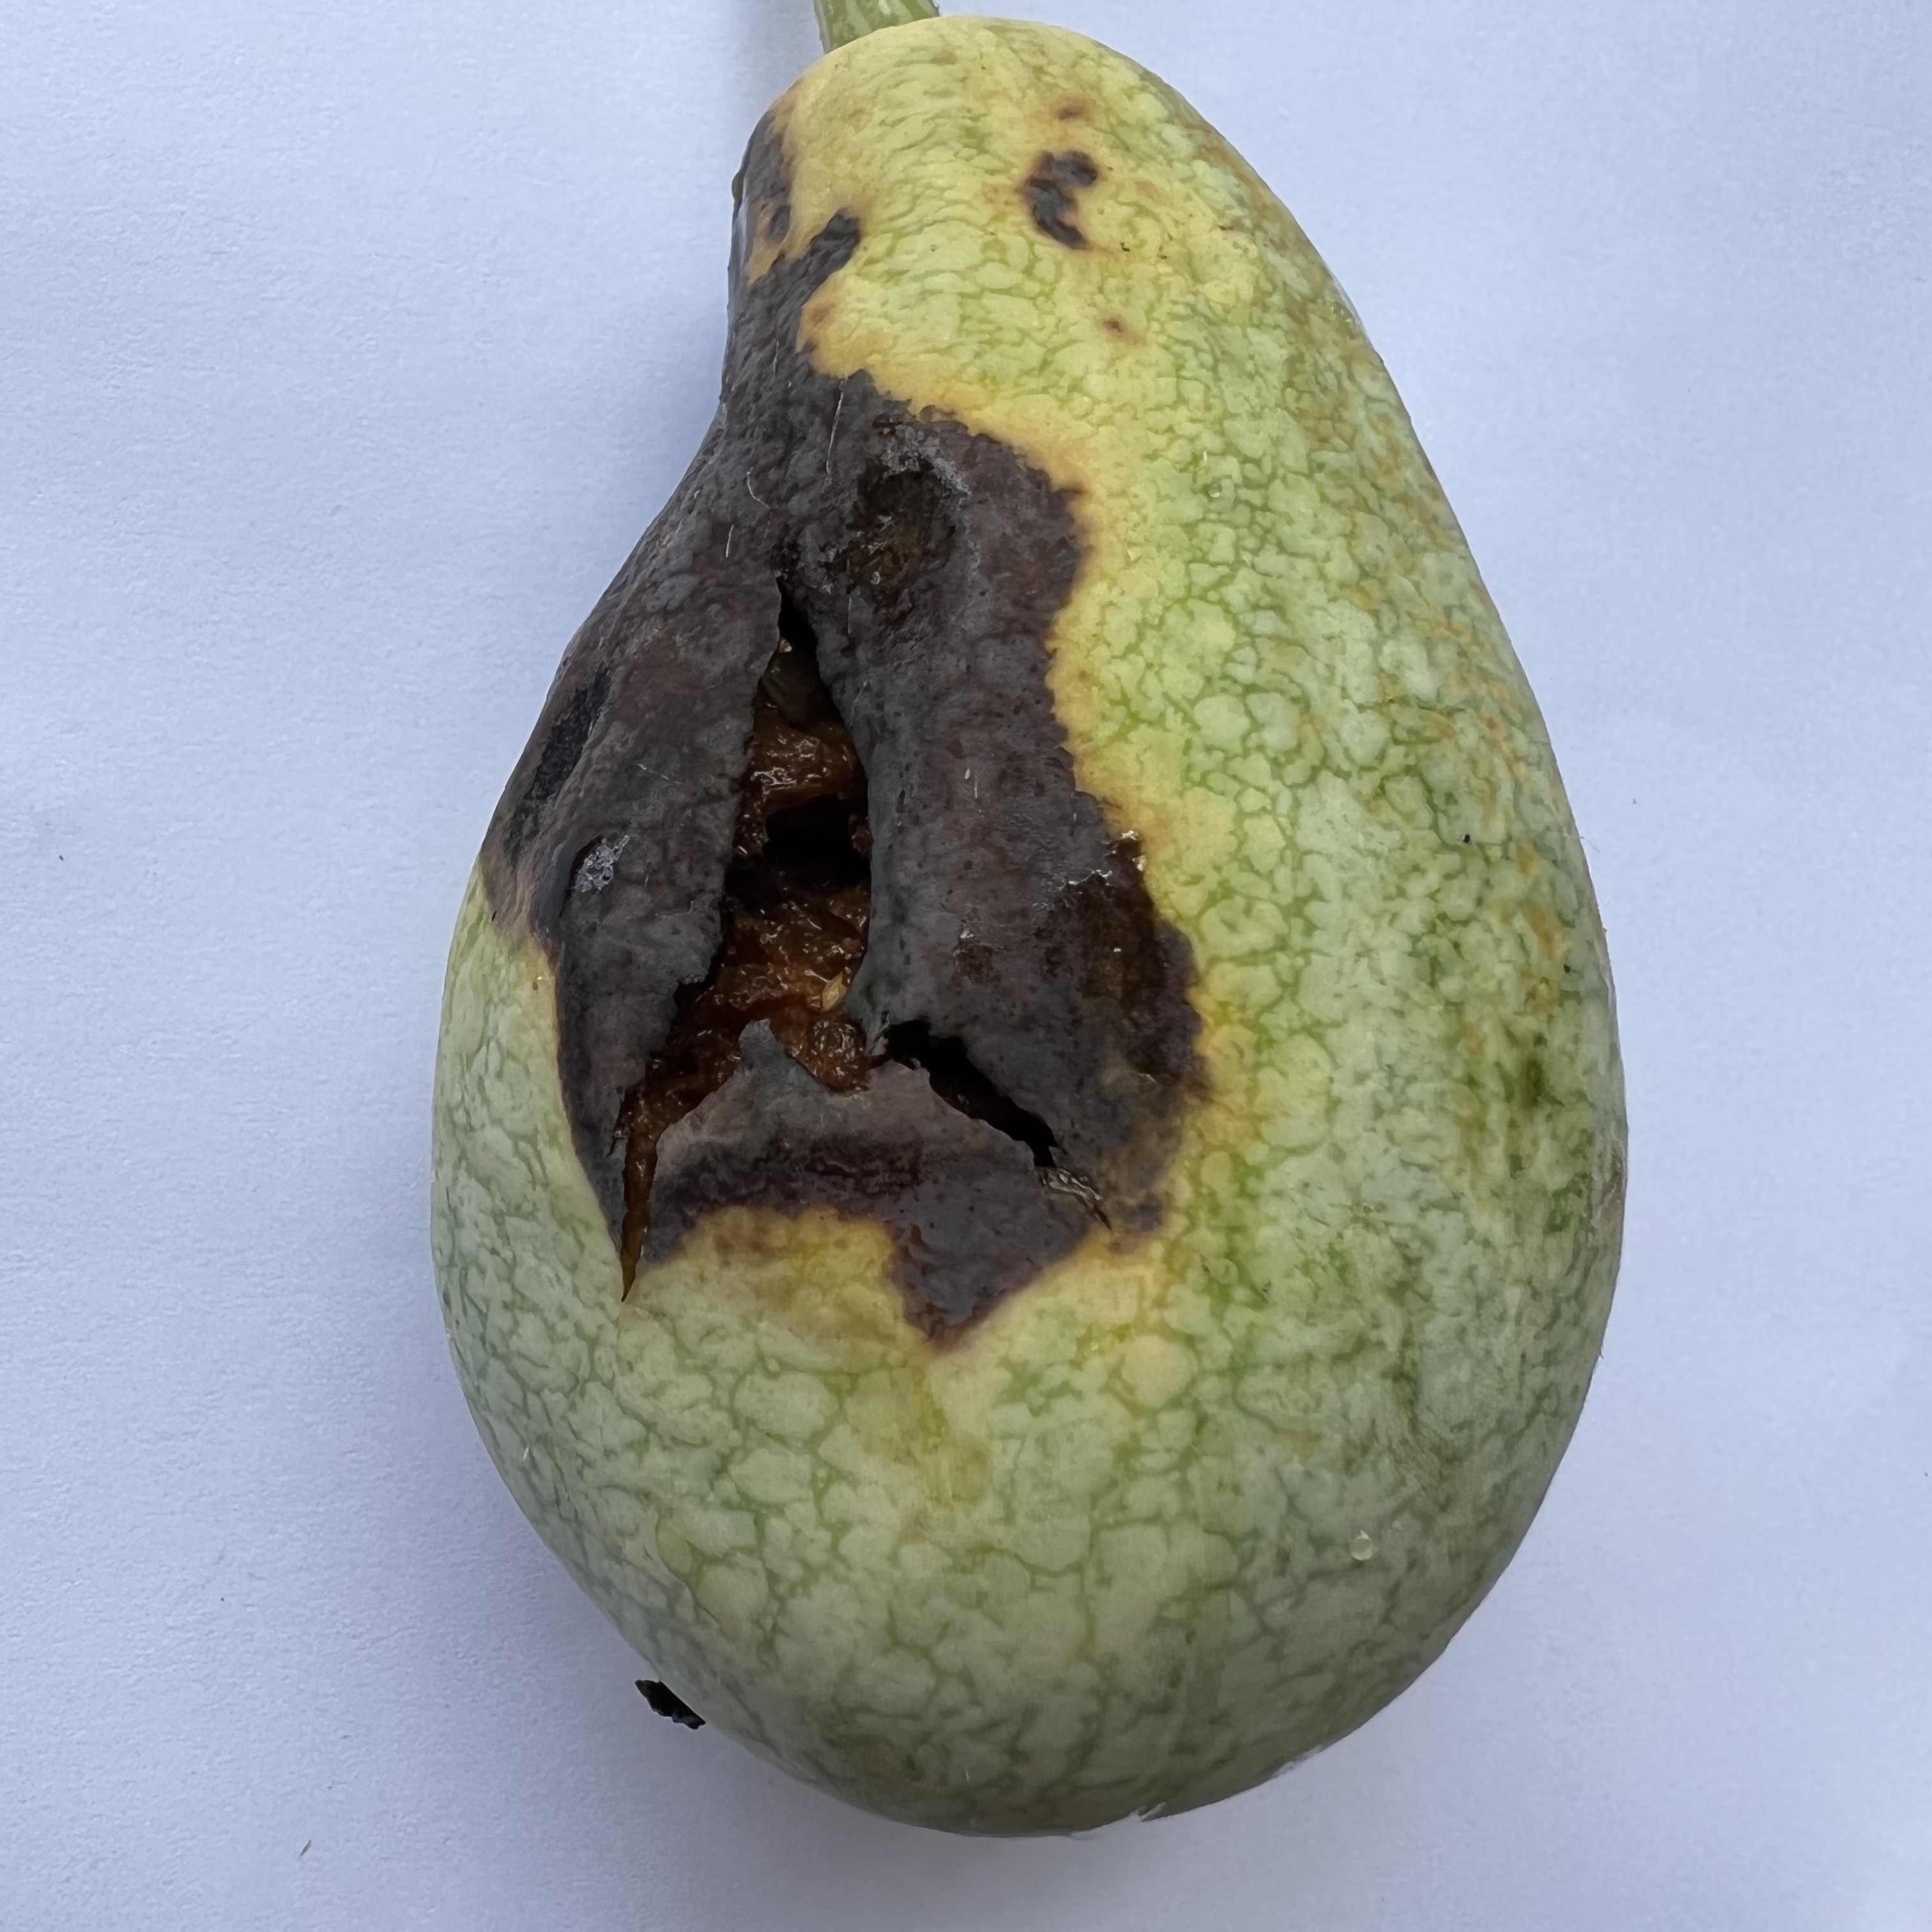
Label: Anthracnose